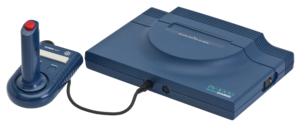
La PV-1000 est une console de jeux vidéo à cartouches produite par Casio et sortie au Japon en 1983.